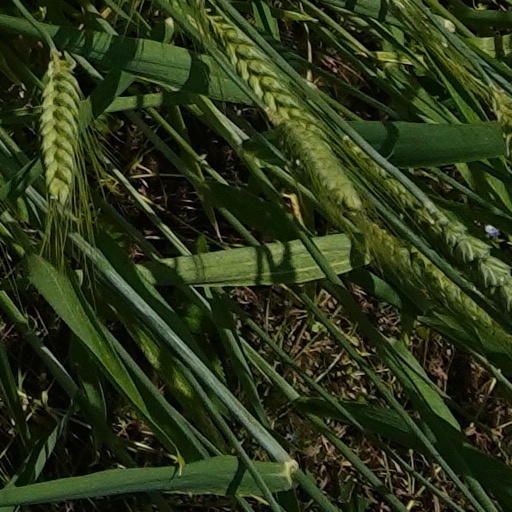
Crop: wheat